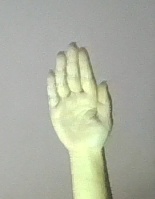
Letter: seen